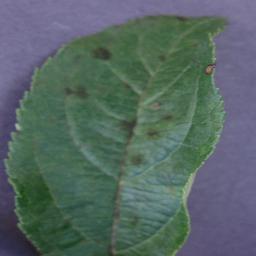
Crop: apple
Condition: scab